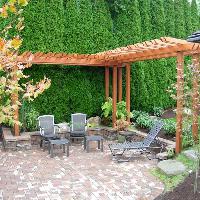
Weather: cloudy or overcast